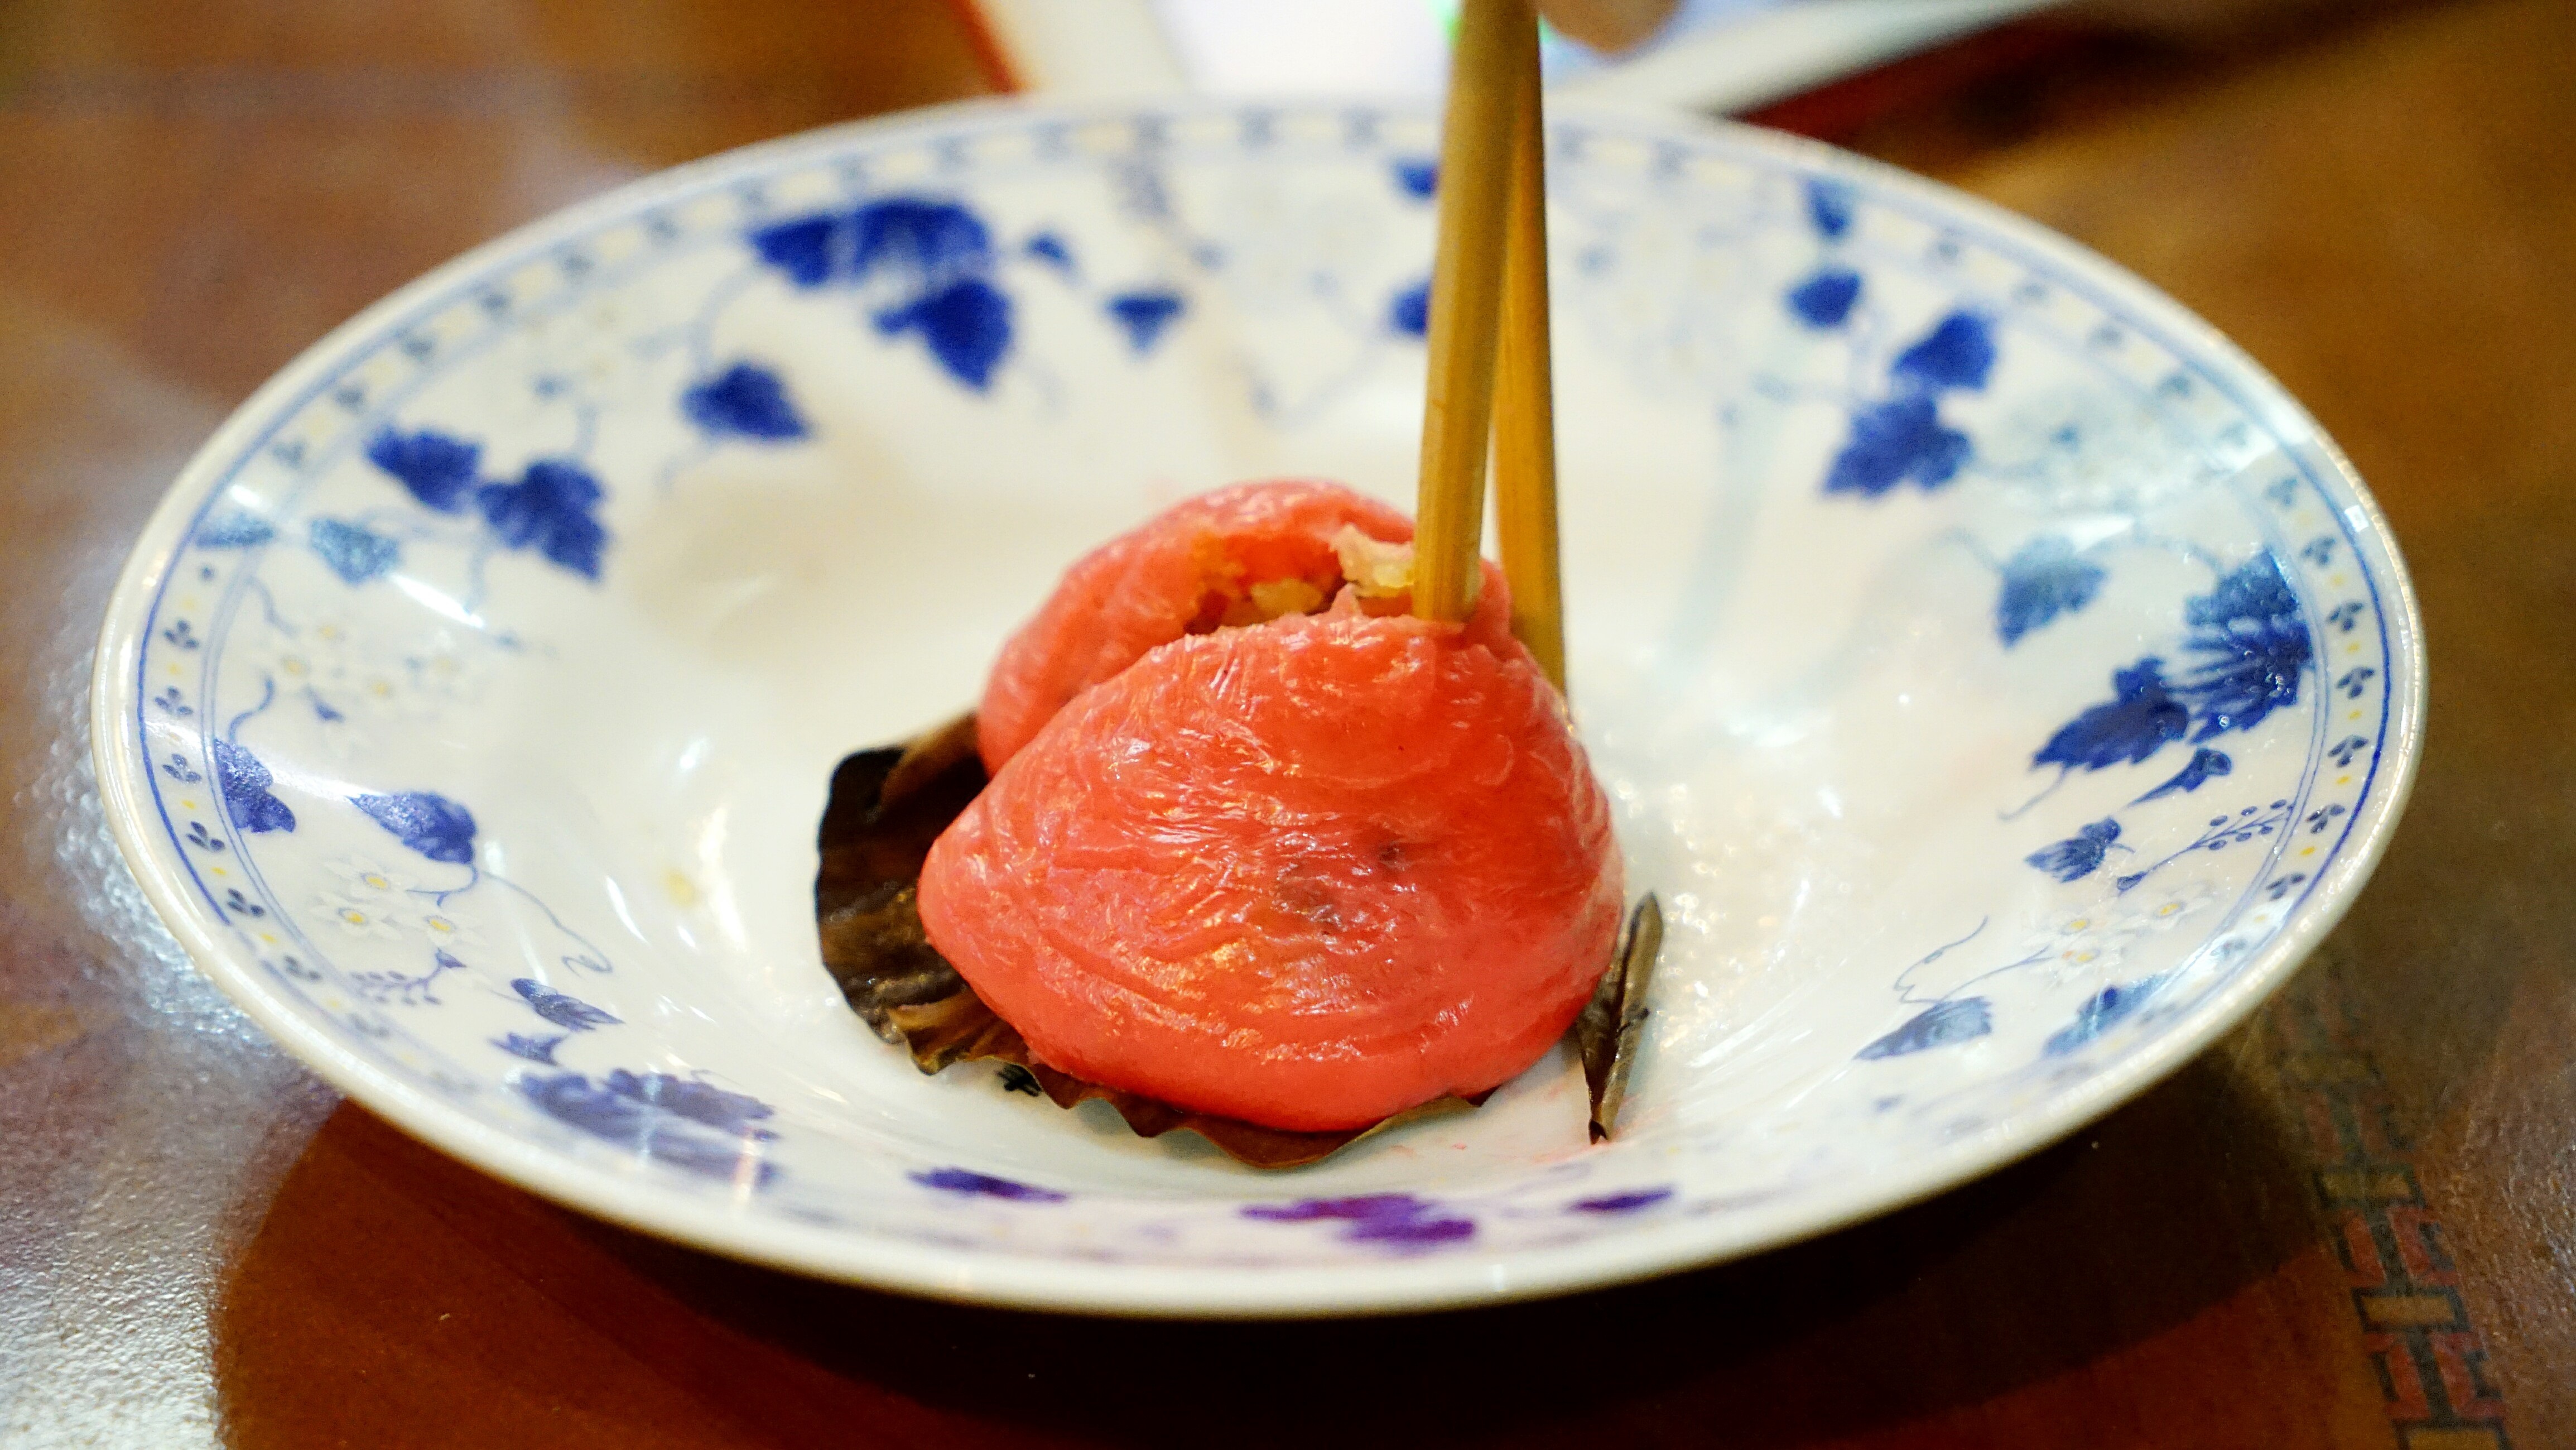
plant, fruit, dish, meal, food, produce, breakfast, dessert, cuisine, pastry, asian food, china, traditional, chinese new year, red group